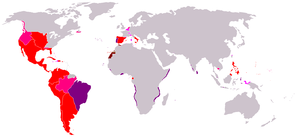
Spaniens historie / "Solen går aldrig ned over det Spanske Imperium" – XVI & XVII århundrede
Filip II's territorier i den Spansk-Portugisiske Union
Artiklen Spaniens historie handler om Spaniens Historie gennem tiderne.